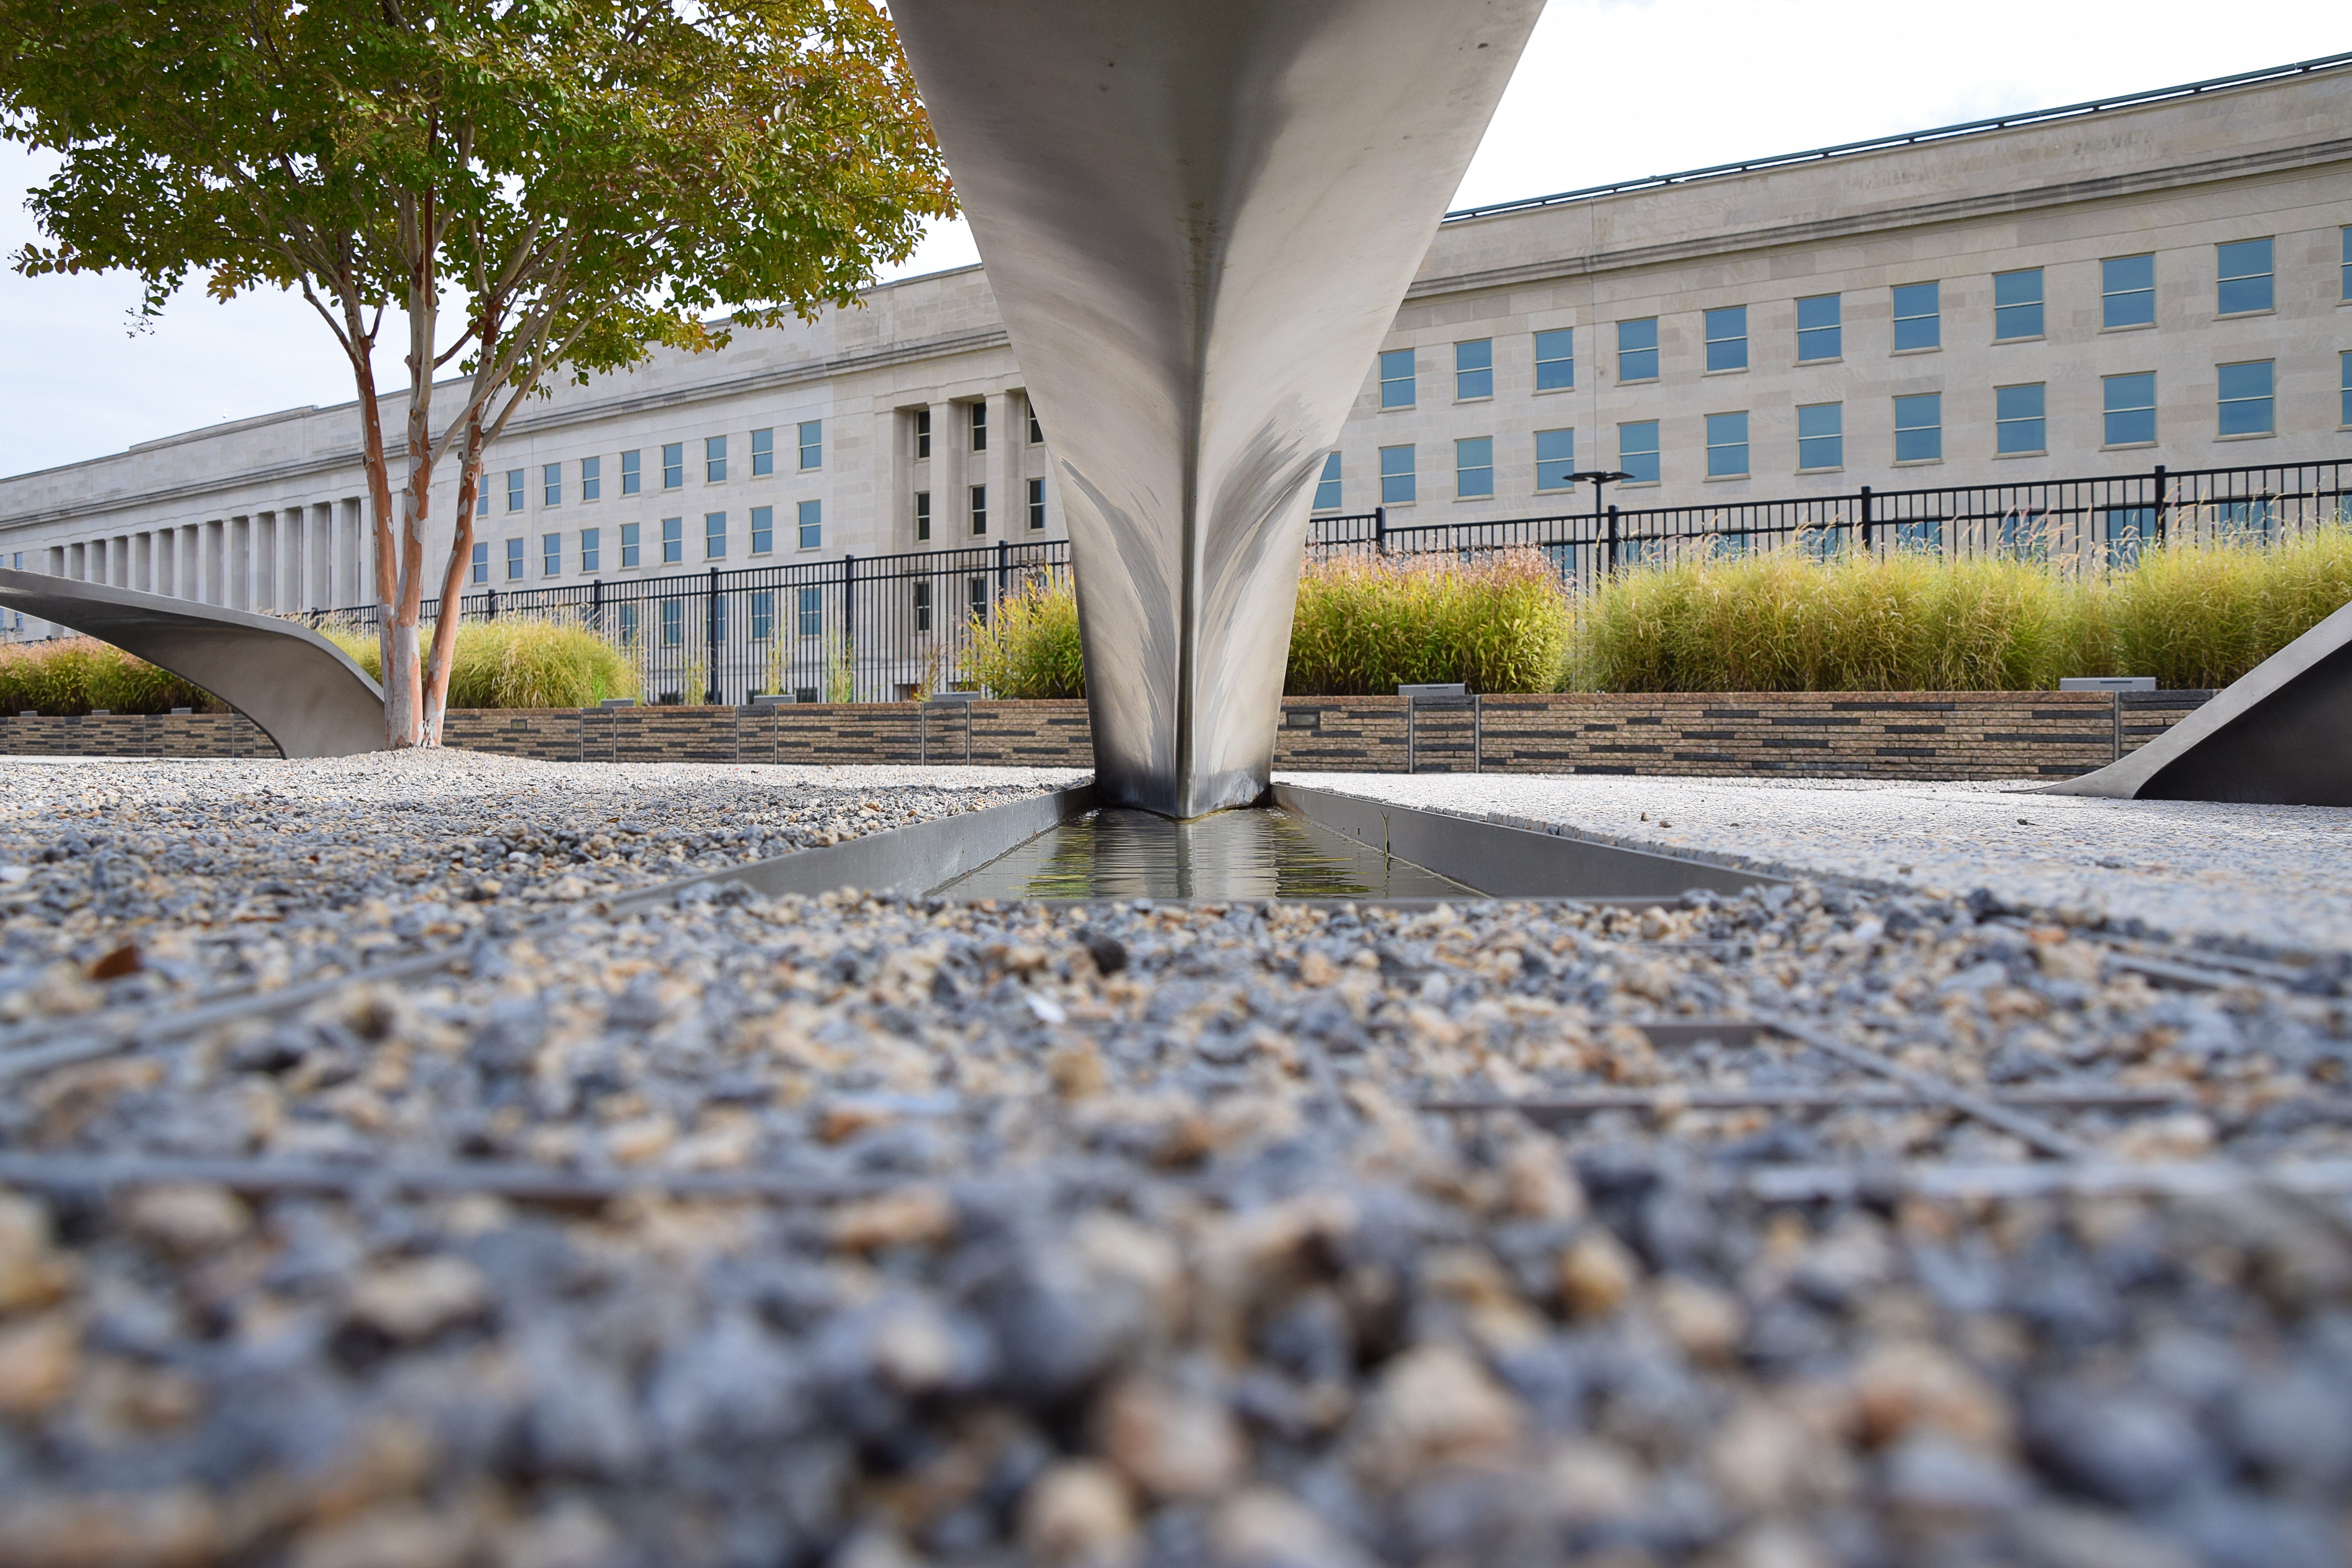
city, walkway